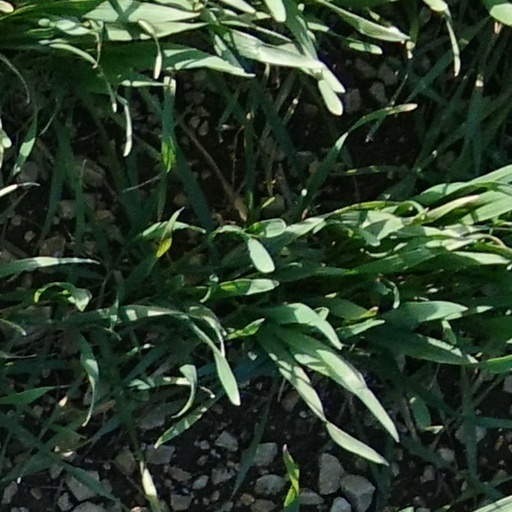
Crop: wheat